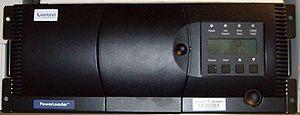
Un enregistreur-lecteur de bande magnétique est un périphérique de stockage utilisé pour lire et écrire des données sur une bande magnétique. L'enregistrement sur bande magnétique est la plupart du temps utilisé pour archiver des données qui sont conservées à l'écart du lecteur. Les bandes ont généralement un coût relativement faible et ne se détériorent que peu au fil du temps si elles sont stockées dans un environnement adéquat.